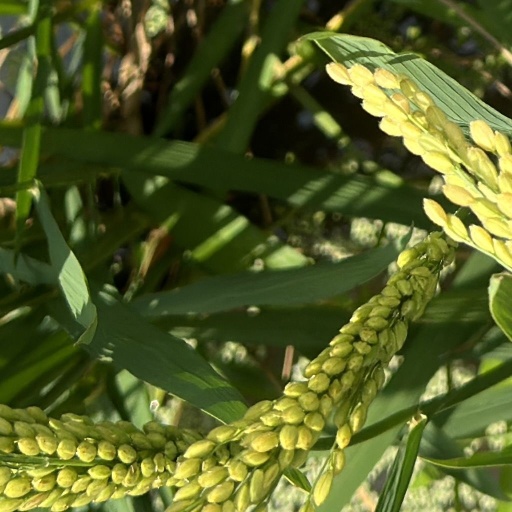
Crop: rice